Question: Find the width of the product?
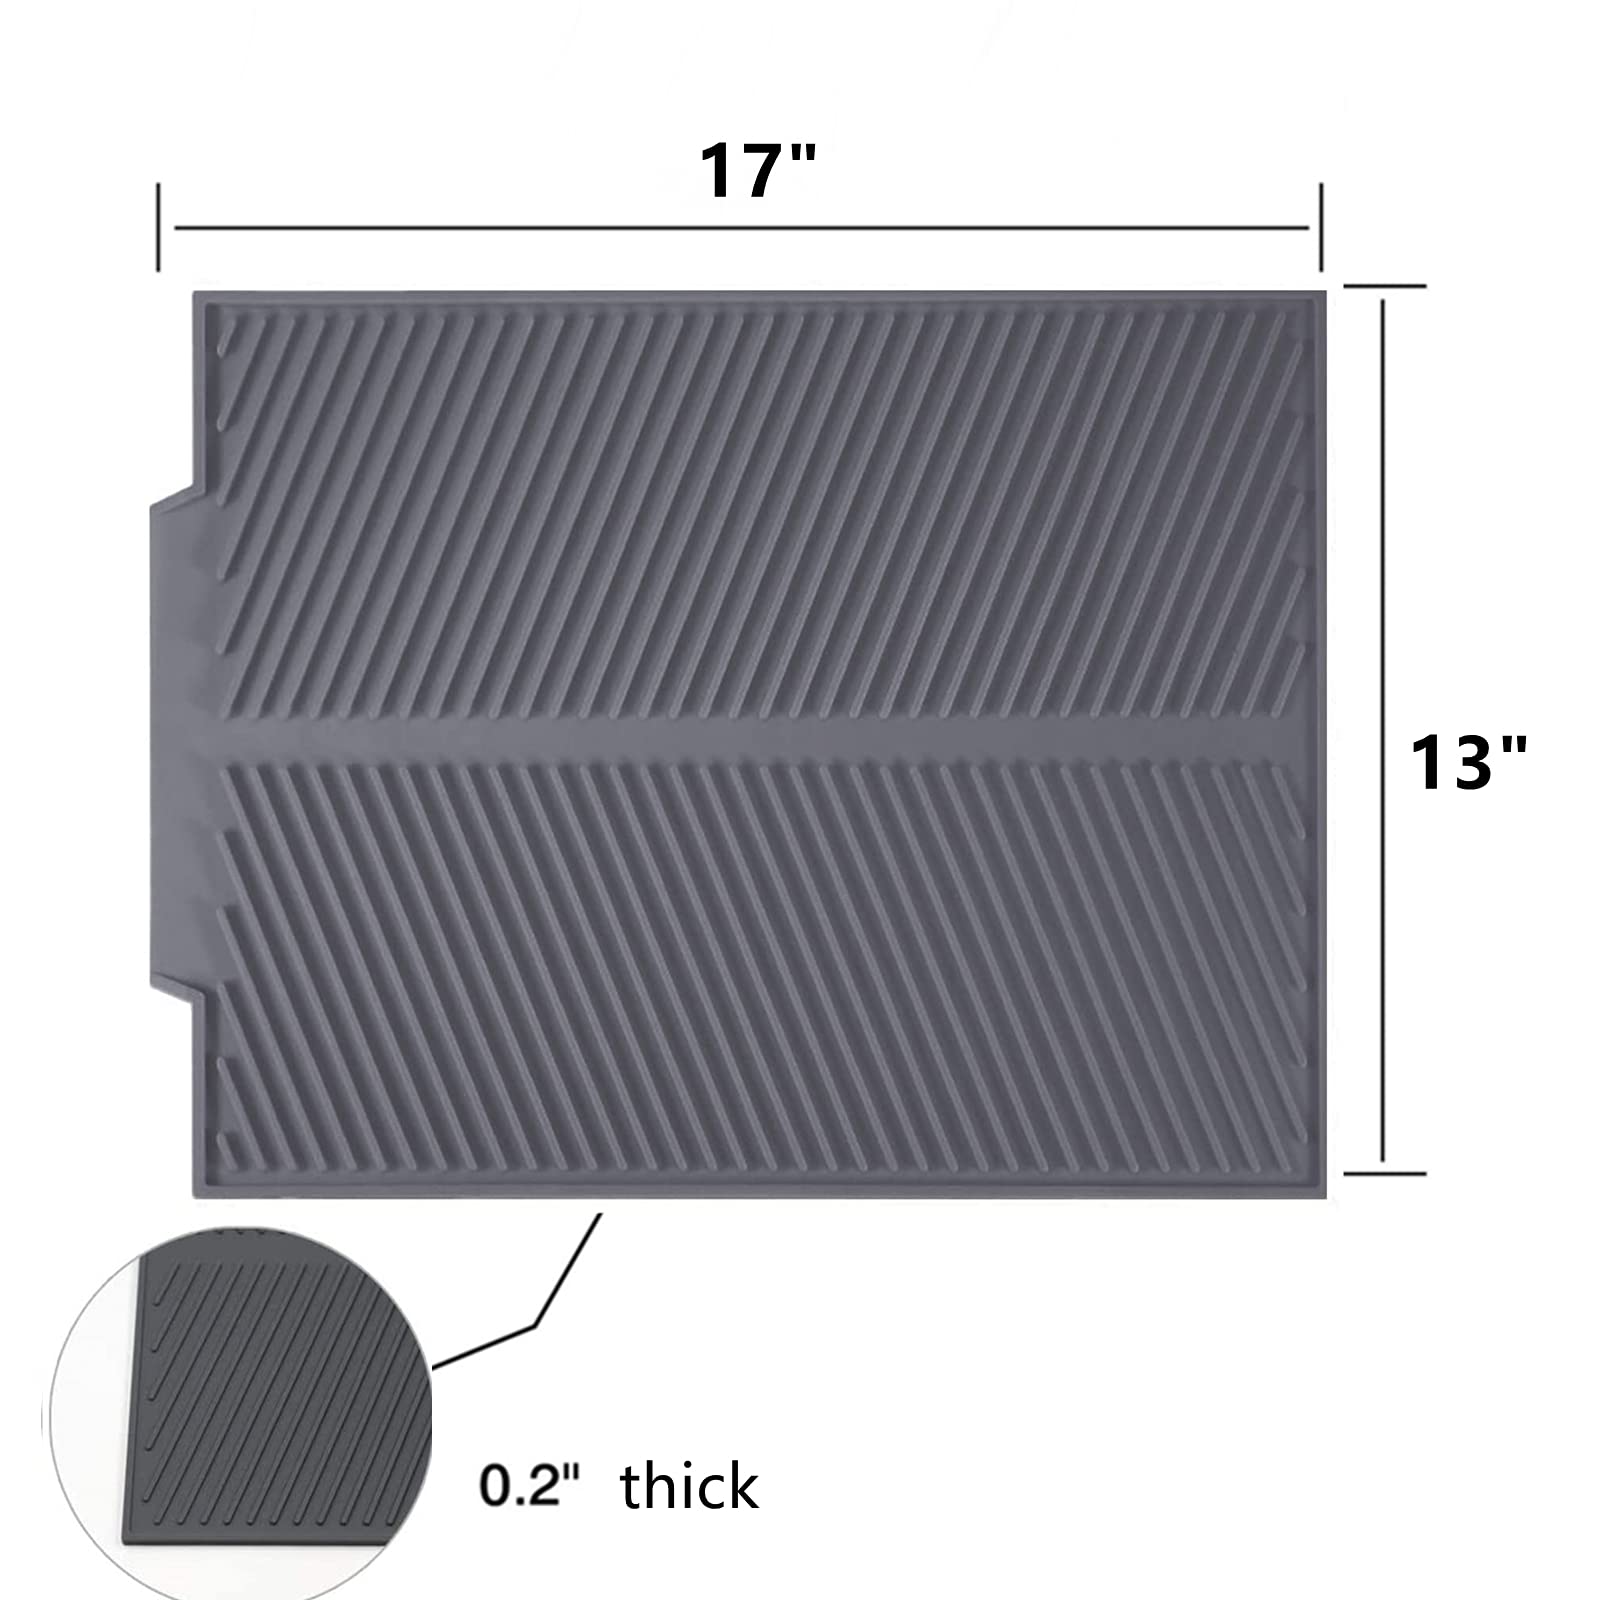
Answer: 17.0 inch